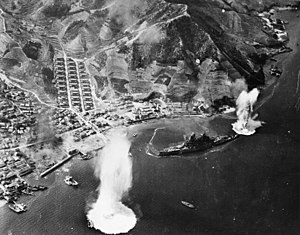
Slagkrydser / 2. verdenskrig / Krigen i Stillehavet
Haruna's sidste timer den 28. juli 1945, fotograferet af et fly fra det amerikanske hangarskib Intrepid
"Slagkrydsere var store krigsskibe fra første halvdel af det 20. århundrede og blev først introduceret af Royal Navy. Slagkrydseren blev udviklet som efterfølger for panserkrydseren, men dens opståen hang mere sammen med udviklingen af dreadnought-slagskibet. Den første serie slagkrydsere, der begyndte med Invincible, blev oprindeligt omtalt som ""dreadnought krydsere"".